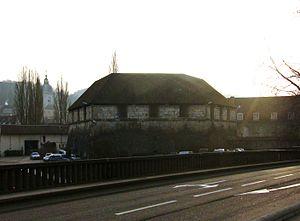
La tour de Bregiulle, à Besançon (Doubs, France).
Bregille est un quartier de la ville française de Besançon situé sur la rive droite du Doubs, limitrophe du centre historique à l'ouest, du quartier des Clairs-Soleils au nord et des Chaprais au nord-ouest. Il s'est développé sur la colline de Bregille qui culmine à 458 mètres, soit près de 200 mètres en amont de la rivière. Au recensement de 1999, il comptait environ 3 100 habitants appelés Bregillots.
Cet article recense les monuments historiques de Besançon situés dans le département du Doubs, en France.